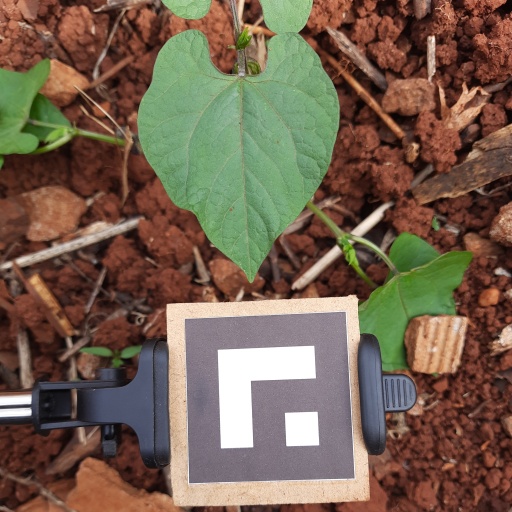
Observations: wavy surface, no eating holes, under shade